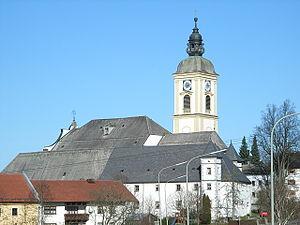
L'abbaye de Rinchnach est une ancienne abbaye bénédictine à Rinchnach, dans le Land de Bavière et le diocèse de Passau.